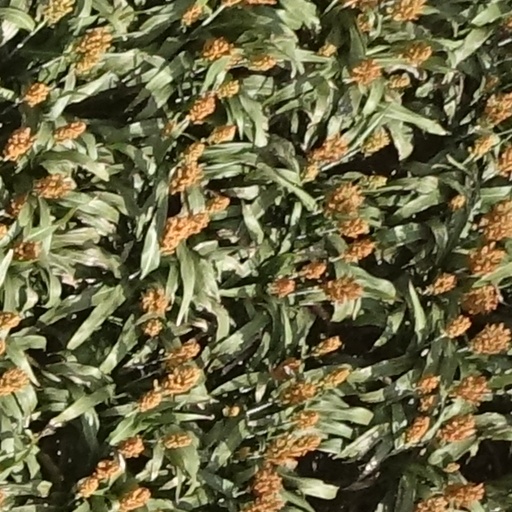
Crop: sorghum